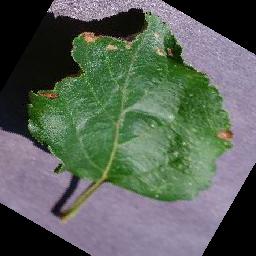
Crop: apple
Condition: black_rot